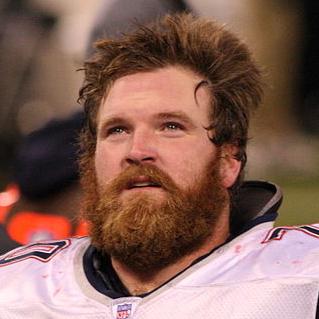
Age: 24